Karlberg Palace

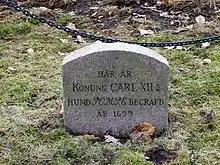
Gravestone of "Pompe", Charles XII's dog.

Three medieval villages at the location — Ösby, Bolstomta, and Lundby — were bought by Lord High Admiral Carl Carlsson Gyllenhielm (1574–1650) in the 1620s and subsequently unified into a single estate named "Karlberg" after himself. He then had master mason Hans Drisell build a Renaissance palace featuring pink plaster and tall gables.